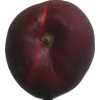
Label: nectarine_flat